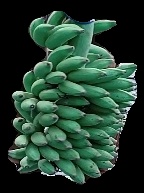
Variety: elakki-bale
Grade: grade1